Boeing Chinook (UK variants)

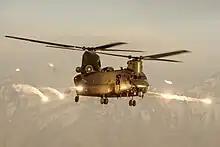
RAF Chinook firing flares over Afghanistan, 2015

A programme to upgrade forty-six Chinook HC2/2A and HC3 helicopters was initiated in December 2008. Known as "Project Julius", it included new digital flight deck avionics based on the Thales TopDeck avionics suite, comprising new multifunction displays, a digital moving map display and an electronic flight bag, installation of a nose-mounted forward-looking infrared (FLIR) detector, and upgrading the engines to the more powerful T55-714 standard. Upgraded HC2/2A and HC3 aircraft were redesignated HC4 and HC5 respectively. Deliveries were expected to commence in 2011. The first conversion, a Chinook HC4, first flew on 9 December 2010. Initial operating capability status was reached in June 2012 with seven aircraft delivered. In July 2017, it was announced that the thirty-eight Chinook HC4s were to be upgraded to a HC6A standard including the replacement of the analogue flight control systems with the Boeing Digital Automatic Flight Control System (DAFCS). By February 2022, no HC4 variants remained, with the fleet comprising HC5, HC6 and HC6A variants.